Rivian R1S

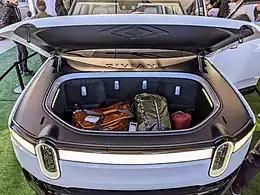
The frunk of a Rivian R1S

With a 0 to 60 mph (0 to 97 km/h) time of 3 seconds, due to its combined output power, the R1S shares 91% of its components with the company's R1T, noted for its low center of gravity. The vehicle is equipped for semi-autonomous driving according to level 3 and designed for road traffic and off-road driving.